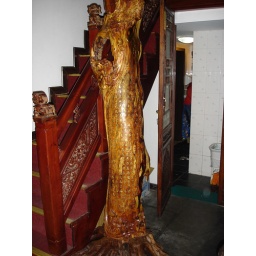
Character-inscribed tree trunk in main dining room; stairs lead to balcony and private tea rooms.